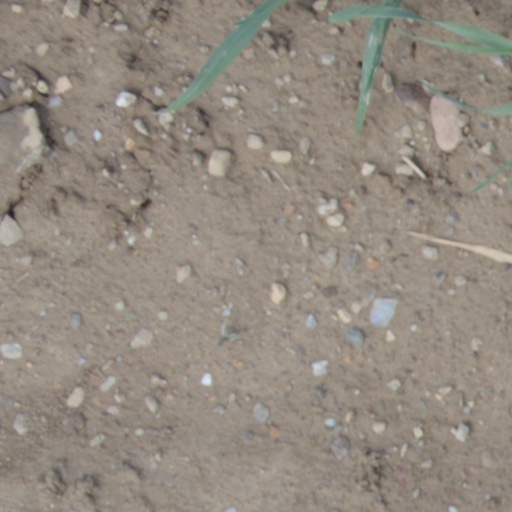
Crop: wheat